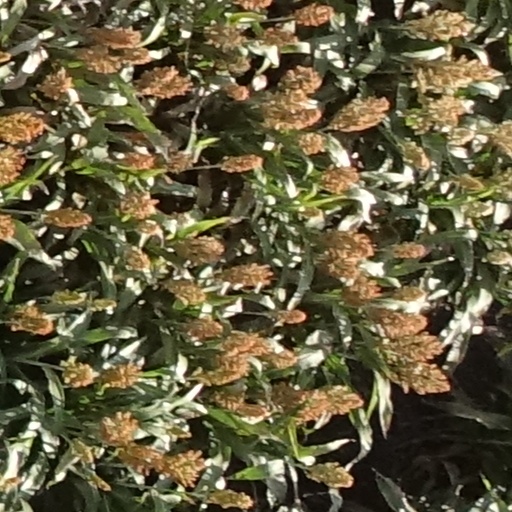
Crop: sorghum